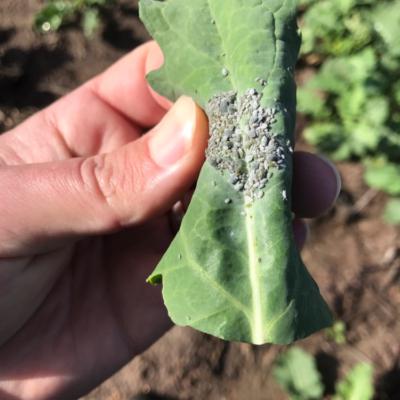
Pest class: cabbage_aphid